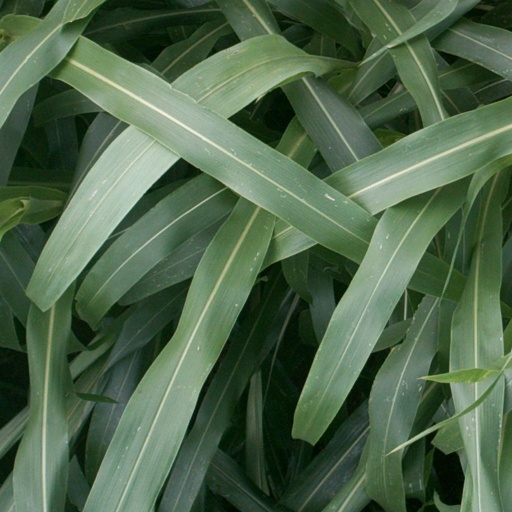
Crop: sorghum